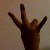
The image shows a hand gesture representing the number 7 in Indian Sign Language.